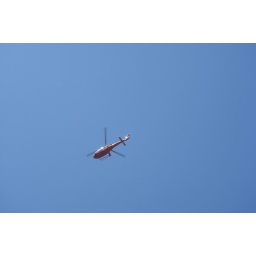
red dragonfly in infinite blue